Halakha

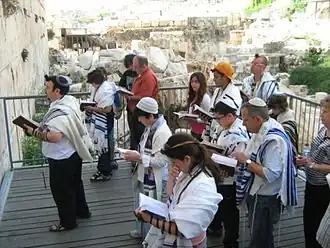
A mixed-gender, egalitarian Conservative service at Robinson's Arch, Western Wall

The view held by Conservative Judaism is that the Torah is not the word of God in a literal sense. However, the Torah is still held as mankind's record of its understanding of God's revelation, and thus still has divine authority. Therefore, "halakha" is still seen as binding. Conservative Jews use modern methods of historical study to learn how Jewish law has changed over time, and are, in some cases, willing to change Jewish law in the present.